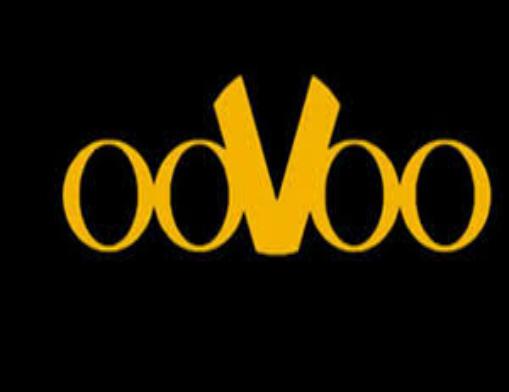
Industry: Others